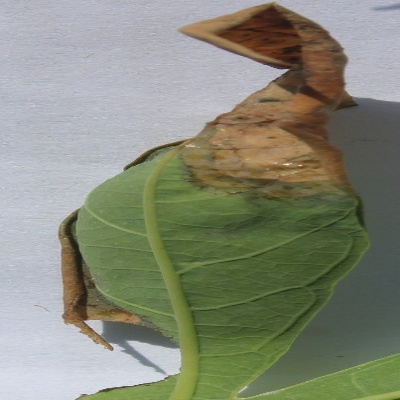
Crop: Cassava
Condition: bacterial blight